Eggenberg family

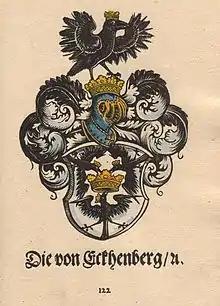
Eggenberg coat of arms

After the unexpected death of Johann Anton I and on account of the absence of a valid last will, division of the Eggenberg holdings led to conflict among his two sons, Johann Christian and Johann Seyfried. They agreed on an equivalent division of the inheritance. Johann Christian received the Bohemian possessions and Johann Seyfried decided on the Inner Austrian possessions. The most serious disagreement arose over the fate of Gradisca, because, the seat in the Imperial Diet was tied to this possession. The quarrel would last until 1672, when they could finally agree on a new contract of inheritance. The division of properties remained as it was with Johann Seyfried receiving a larger capital. Johann Christian meanwhile would administer Gradisca, however, he would do so in the name of both brothers.